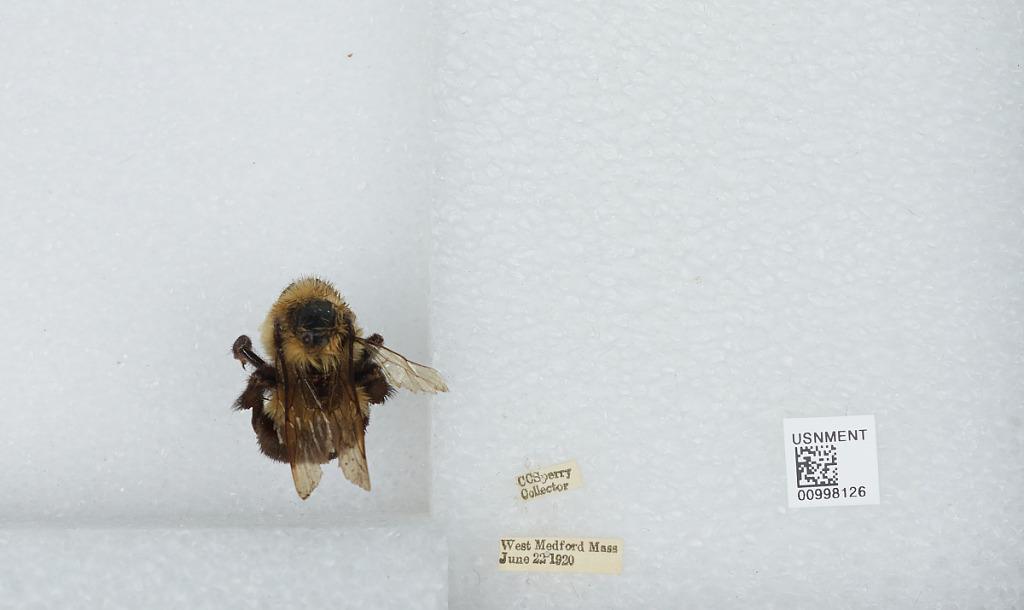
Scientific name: Bombus (Pyrobombus) impatiens Cresson
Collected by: C. Sperry
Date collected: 1920-6-22
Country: United States
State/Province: Massachusetts
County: Middlesex
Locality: West Medford
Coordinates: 42.4217, -71.1333